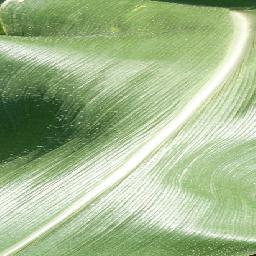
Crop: corn
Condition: (maize)_healthy